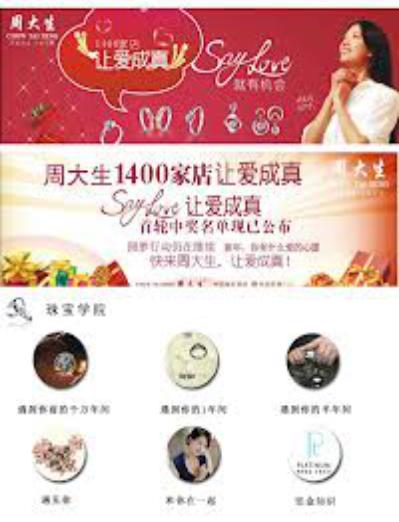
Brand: CHOW TAI SENG-1
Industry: Others